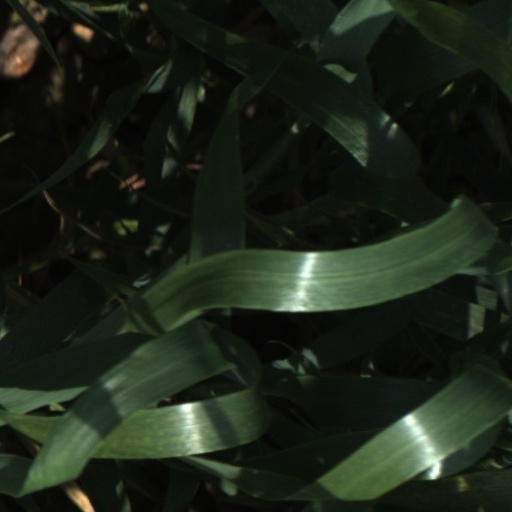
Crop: wheat